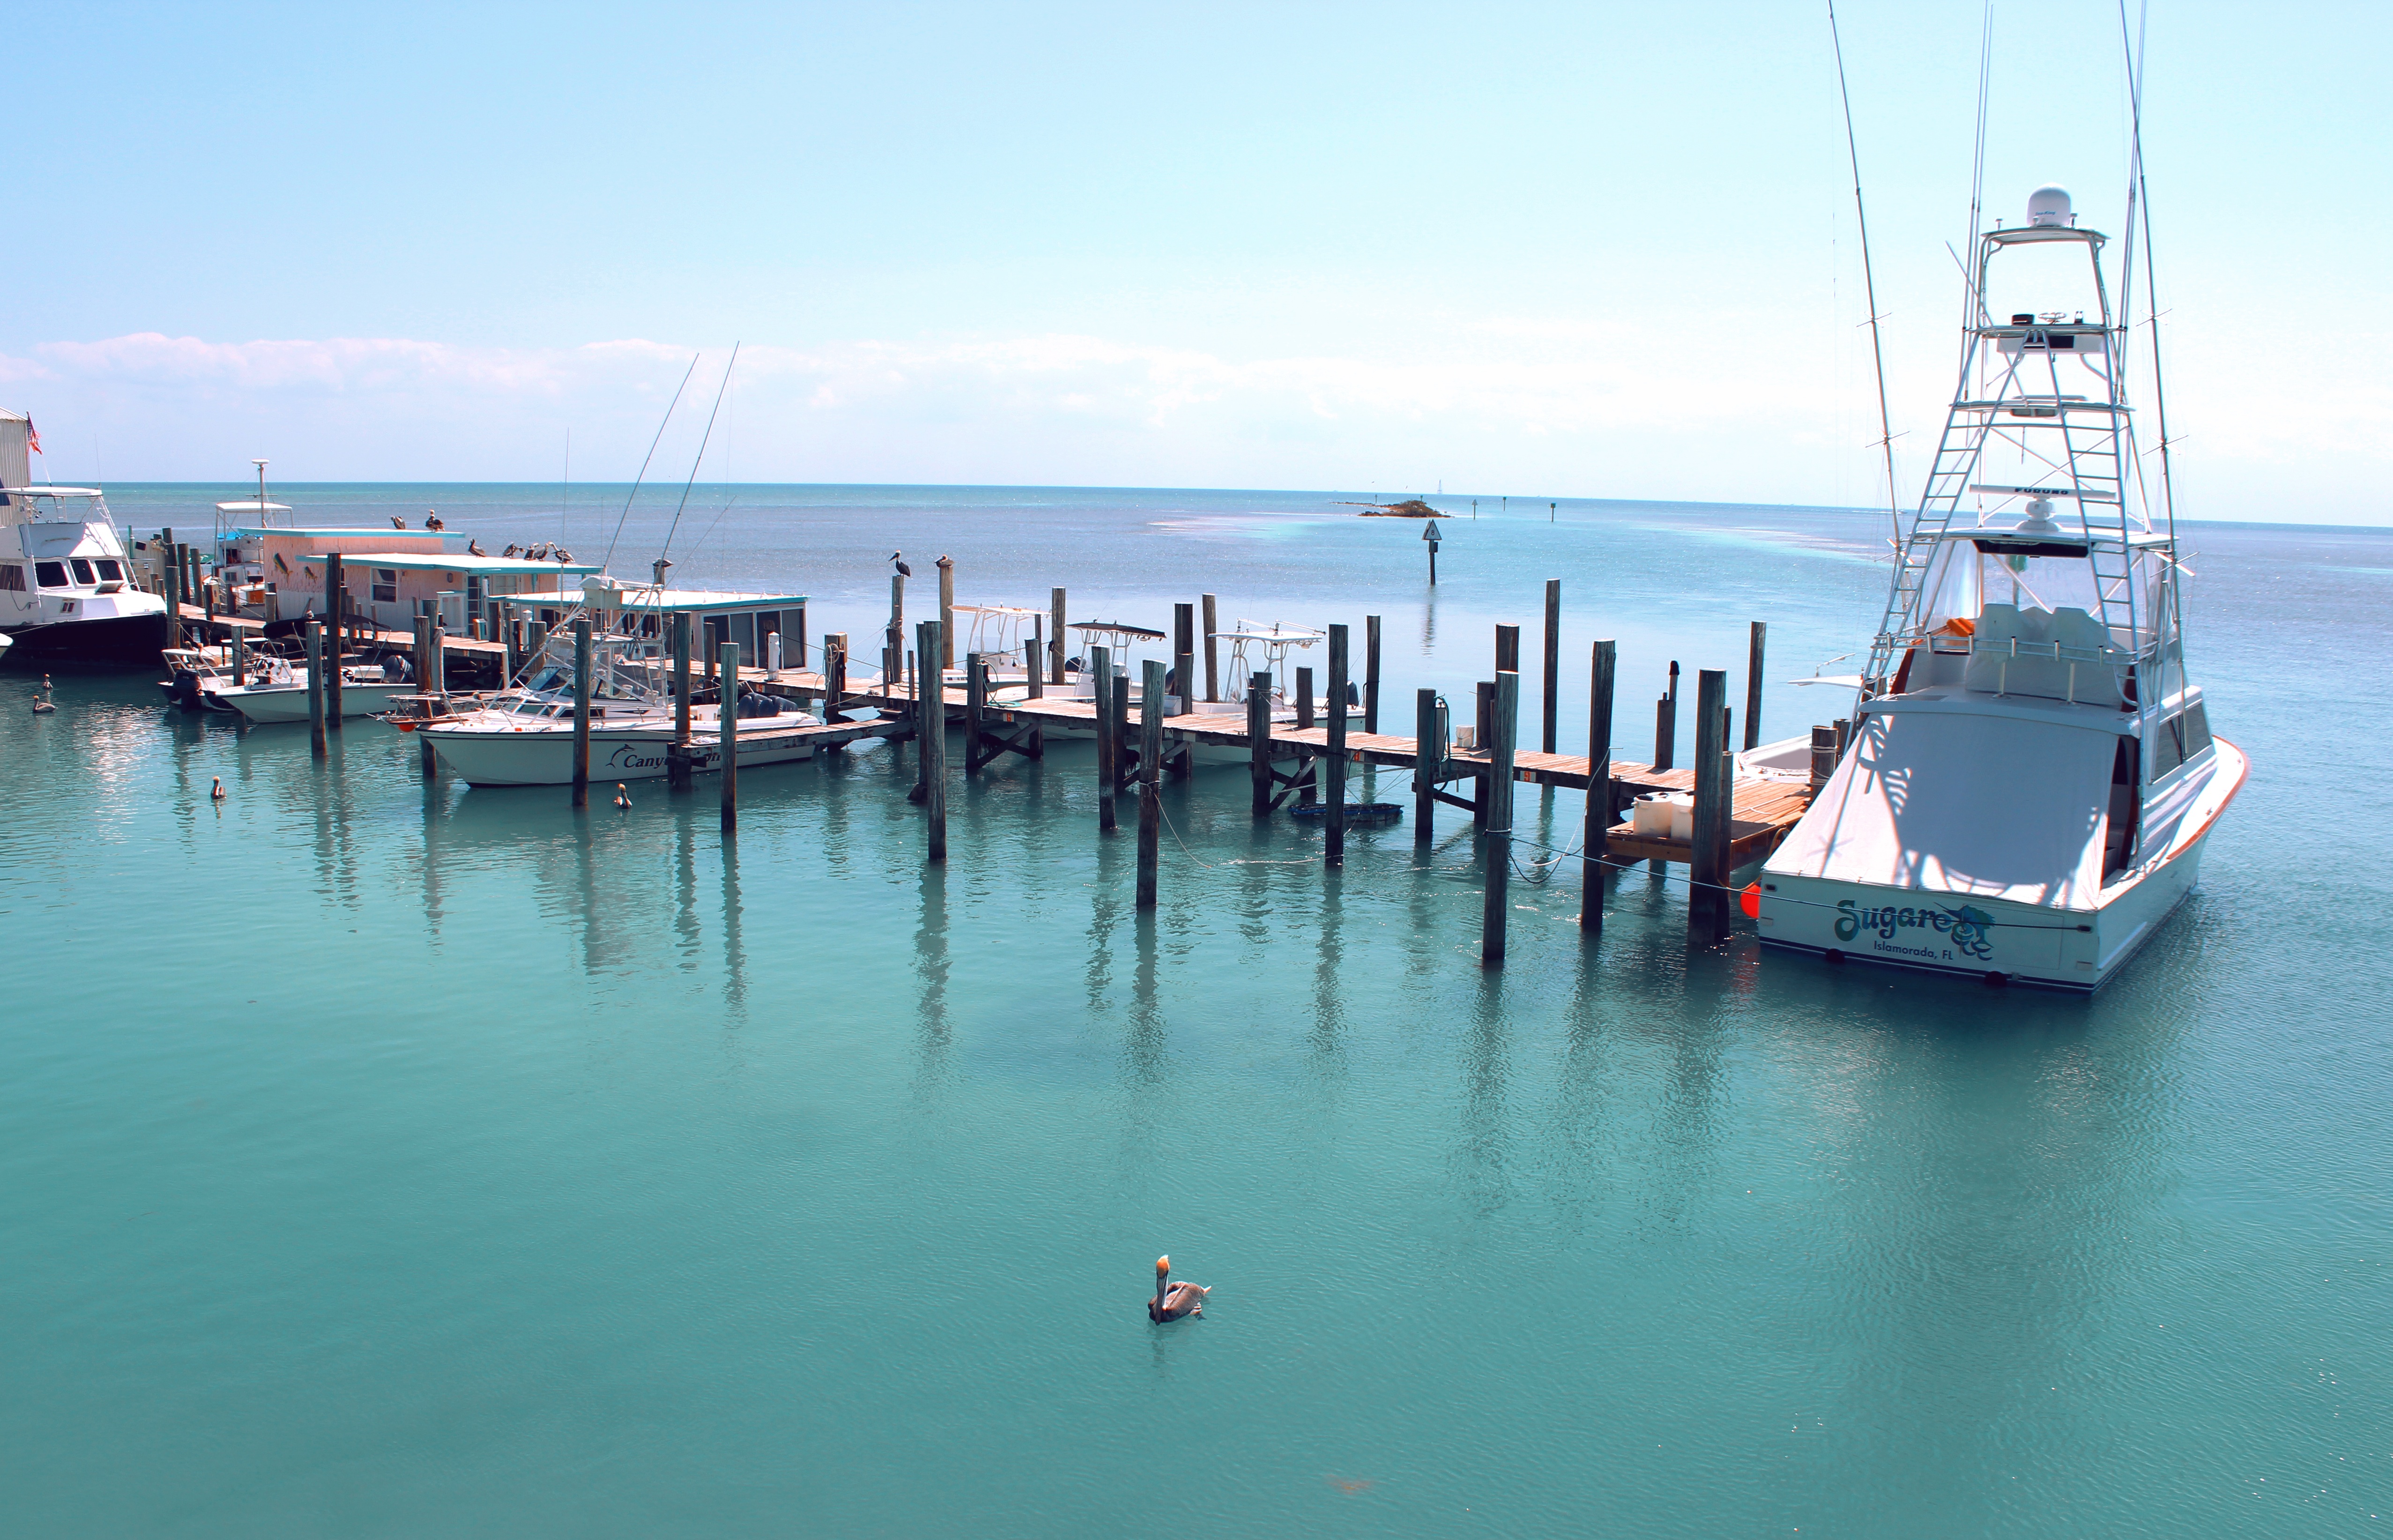
sea, coast, water, ocean, dock, boat, vacation, vehicle, bay, harbor, marina, port